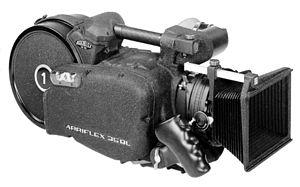
Arriflex est une gamme de caméras de cinéma professionnelles, conçue à partir de 1937 par la firme allemande Arnold & Richter Cine Technik. Déclinée en plusieurs modèles à partir de l'initiale Arriflex 35, elle offre une utilisation dans les deux principaux formats argentiques : le 35 mm et le 16 mm.
L'Arriflex 35 BL est un modèle de caméra 35 mm de la marque allemande Arri. Populaire dans les années 1970 et 1980, l'Arri 35 BL est, à l'instar de l'Éclair 16 pour le 16 mm, la première caméra 35 mm autosilencieuse et portable.